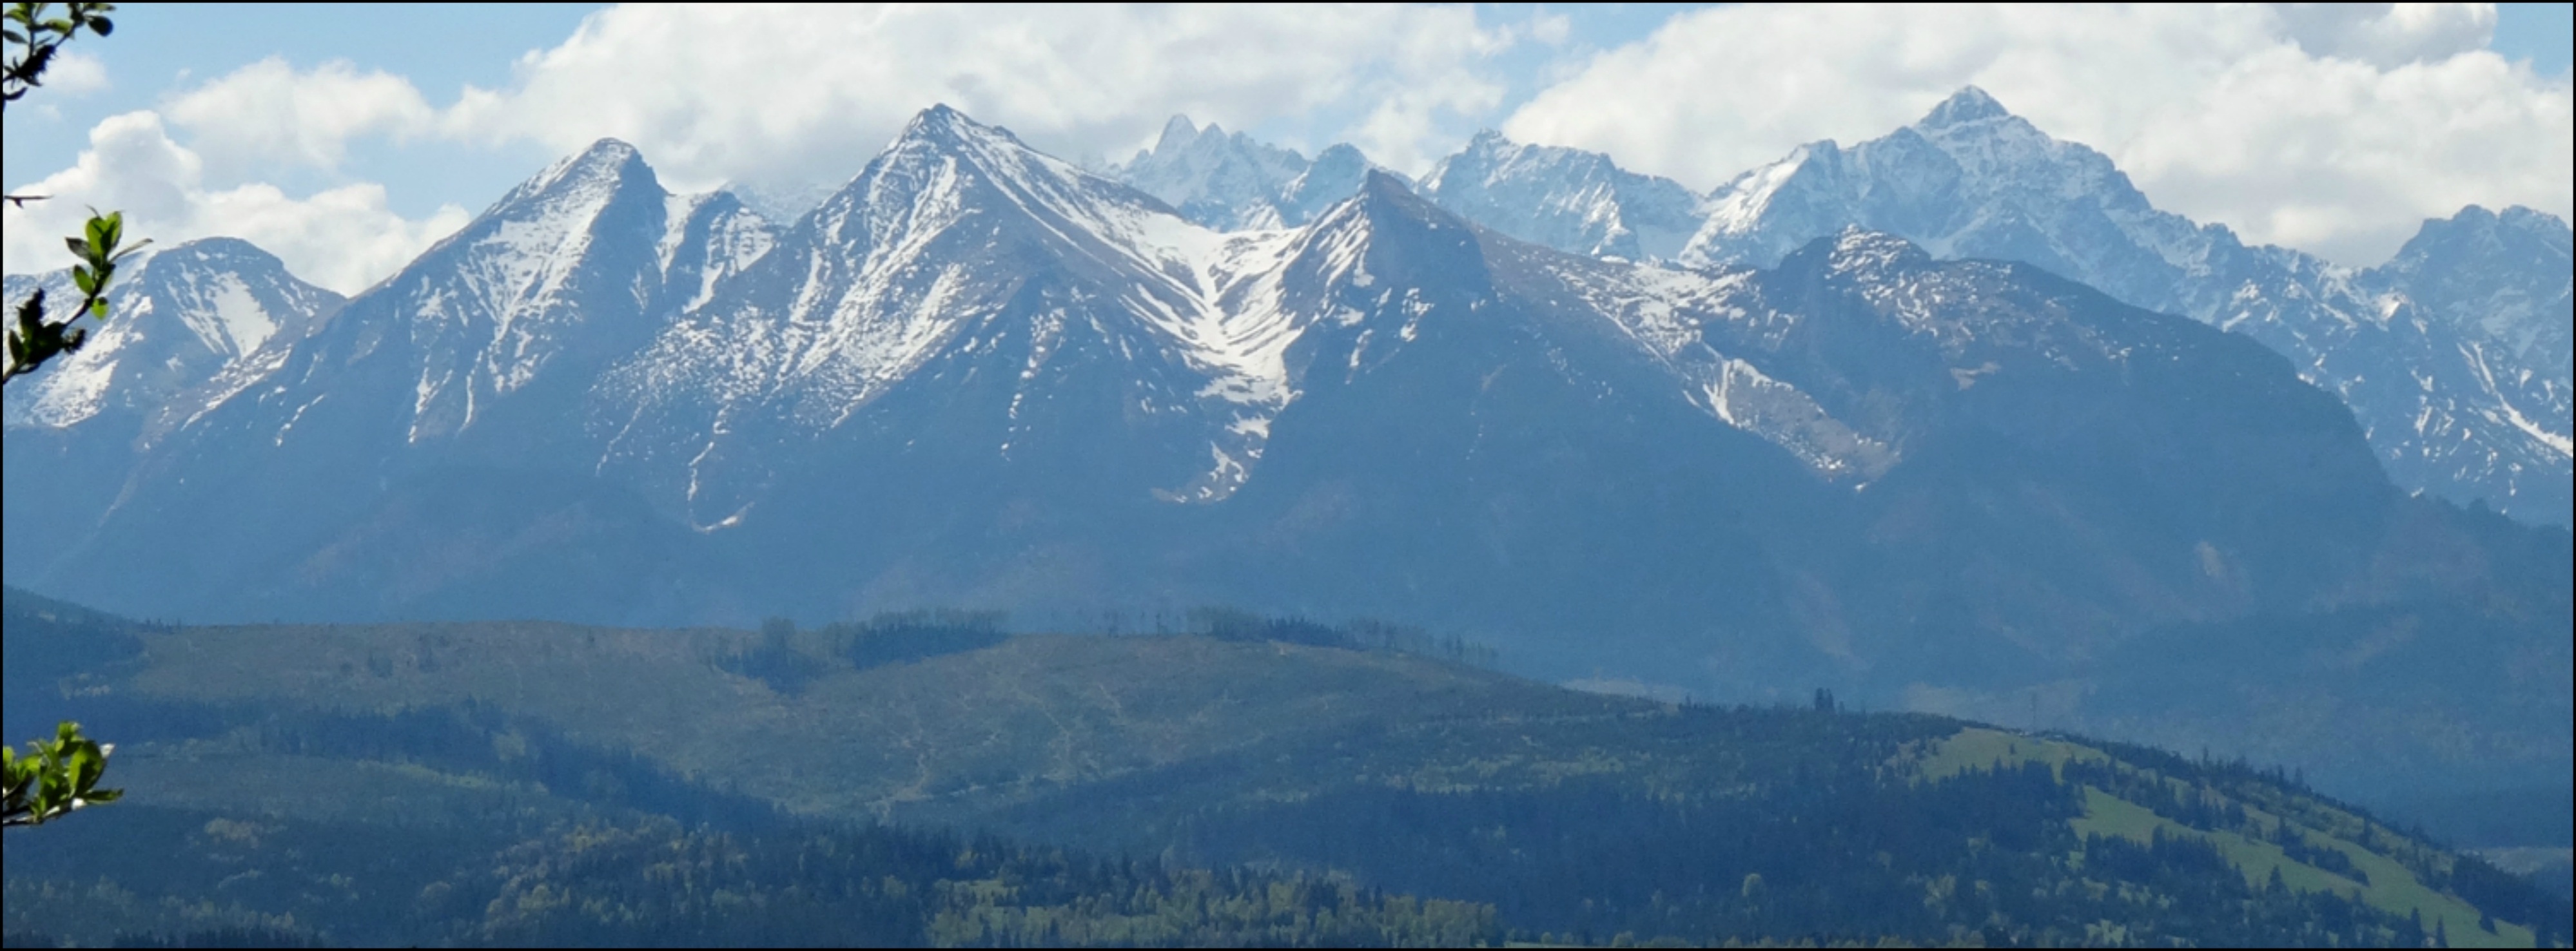
landscape, nature, wilderness, mountain, lake, valley, mountain range, panorama, fjord, ridge, mountains, alps, plateau, cirque, top, tatry, landform, the high tatras, mountain pass, geographical feature, atmospheric phenomenon, mountainous landforms